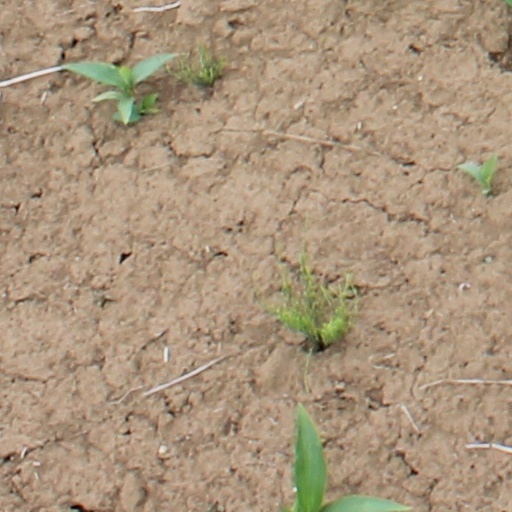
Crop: wheat